French Institute for Scotland

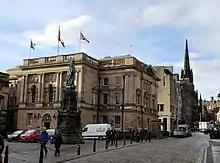
Lothian Chambers, the new home of the French Consulate-General and the French Institute for Scotland on Edinburgh's Royal Mile.

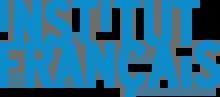
Logo of the Institut Français.

The French Institute in Edinburgh is a cultural centre promoting French language and French culture in Edinburgh and in Scotland and part of the wider Institut Français network around the world. It operates alongside the Institut français du Royaume-Uni in London and is administered by the French Foreign Ministry.